Emilian cuisine

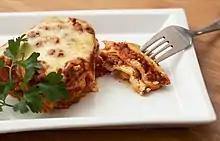
Baked lasagna with ragù

Emilia is especially known for its egg and filled pasta made with soft wheat flour. Bologna and Modena are notable for pasta dishes such as tortellini, , lasagna, , and tagliatelle, which are found also in many other parts of the region in different declinations, while Ferrara is known for , pumpkin-filled dumplings, and Piacenza for , wheat gnocchi with beans and lard. The celebrated balsamic vinegar is made only in the Emilian cities of Modena and Reggio Emilia, following legally binding traditional procedures.